Drumossie Hotel

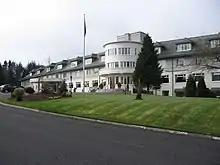
Drumossie Hotel

The Drumossie Hotel is an art deco resort and conference centre two kilometres south east of Inverness.